May 2014 San Diego County wildfires

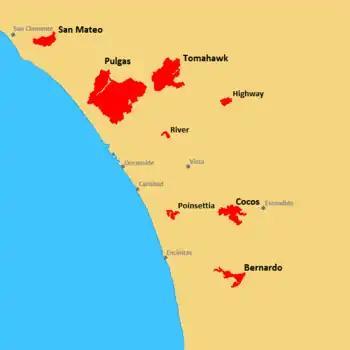

The Jacumba Fire was a precursor wildfire, which the preceded the main outbreak of wildfires that occurred a week later. At 4:36 PM PDT on May 5, the Jacumba Fire was reported off Interstate 8, east of McCain Valley Road. The fire expanded to a maximum of , before it was fully contained at 10:20 AM PDT on May 20.